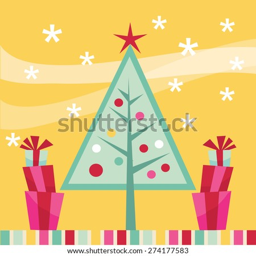
a vector illustration of modern whimsical christmas tree with gifts .